Edgefield Historic District (Nashville, Tennessee)

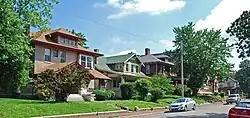
Homes in Edgefield Historic District

Edgefield Historic District is a historic neighborhood in East Nashville, Tennessee. It was listed on the National Register of Historic Places listings in Davidson County, Tennessee (NRHP) on July 13, 1977.